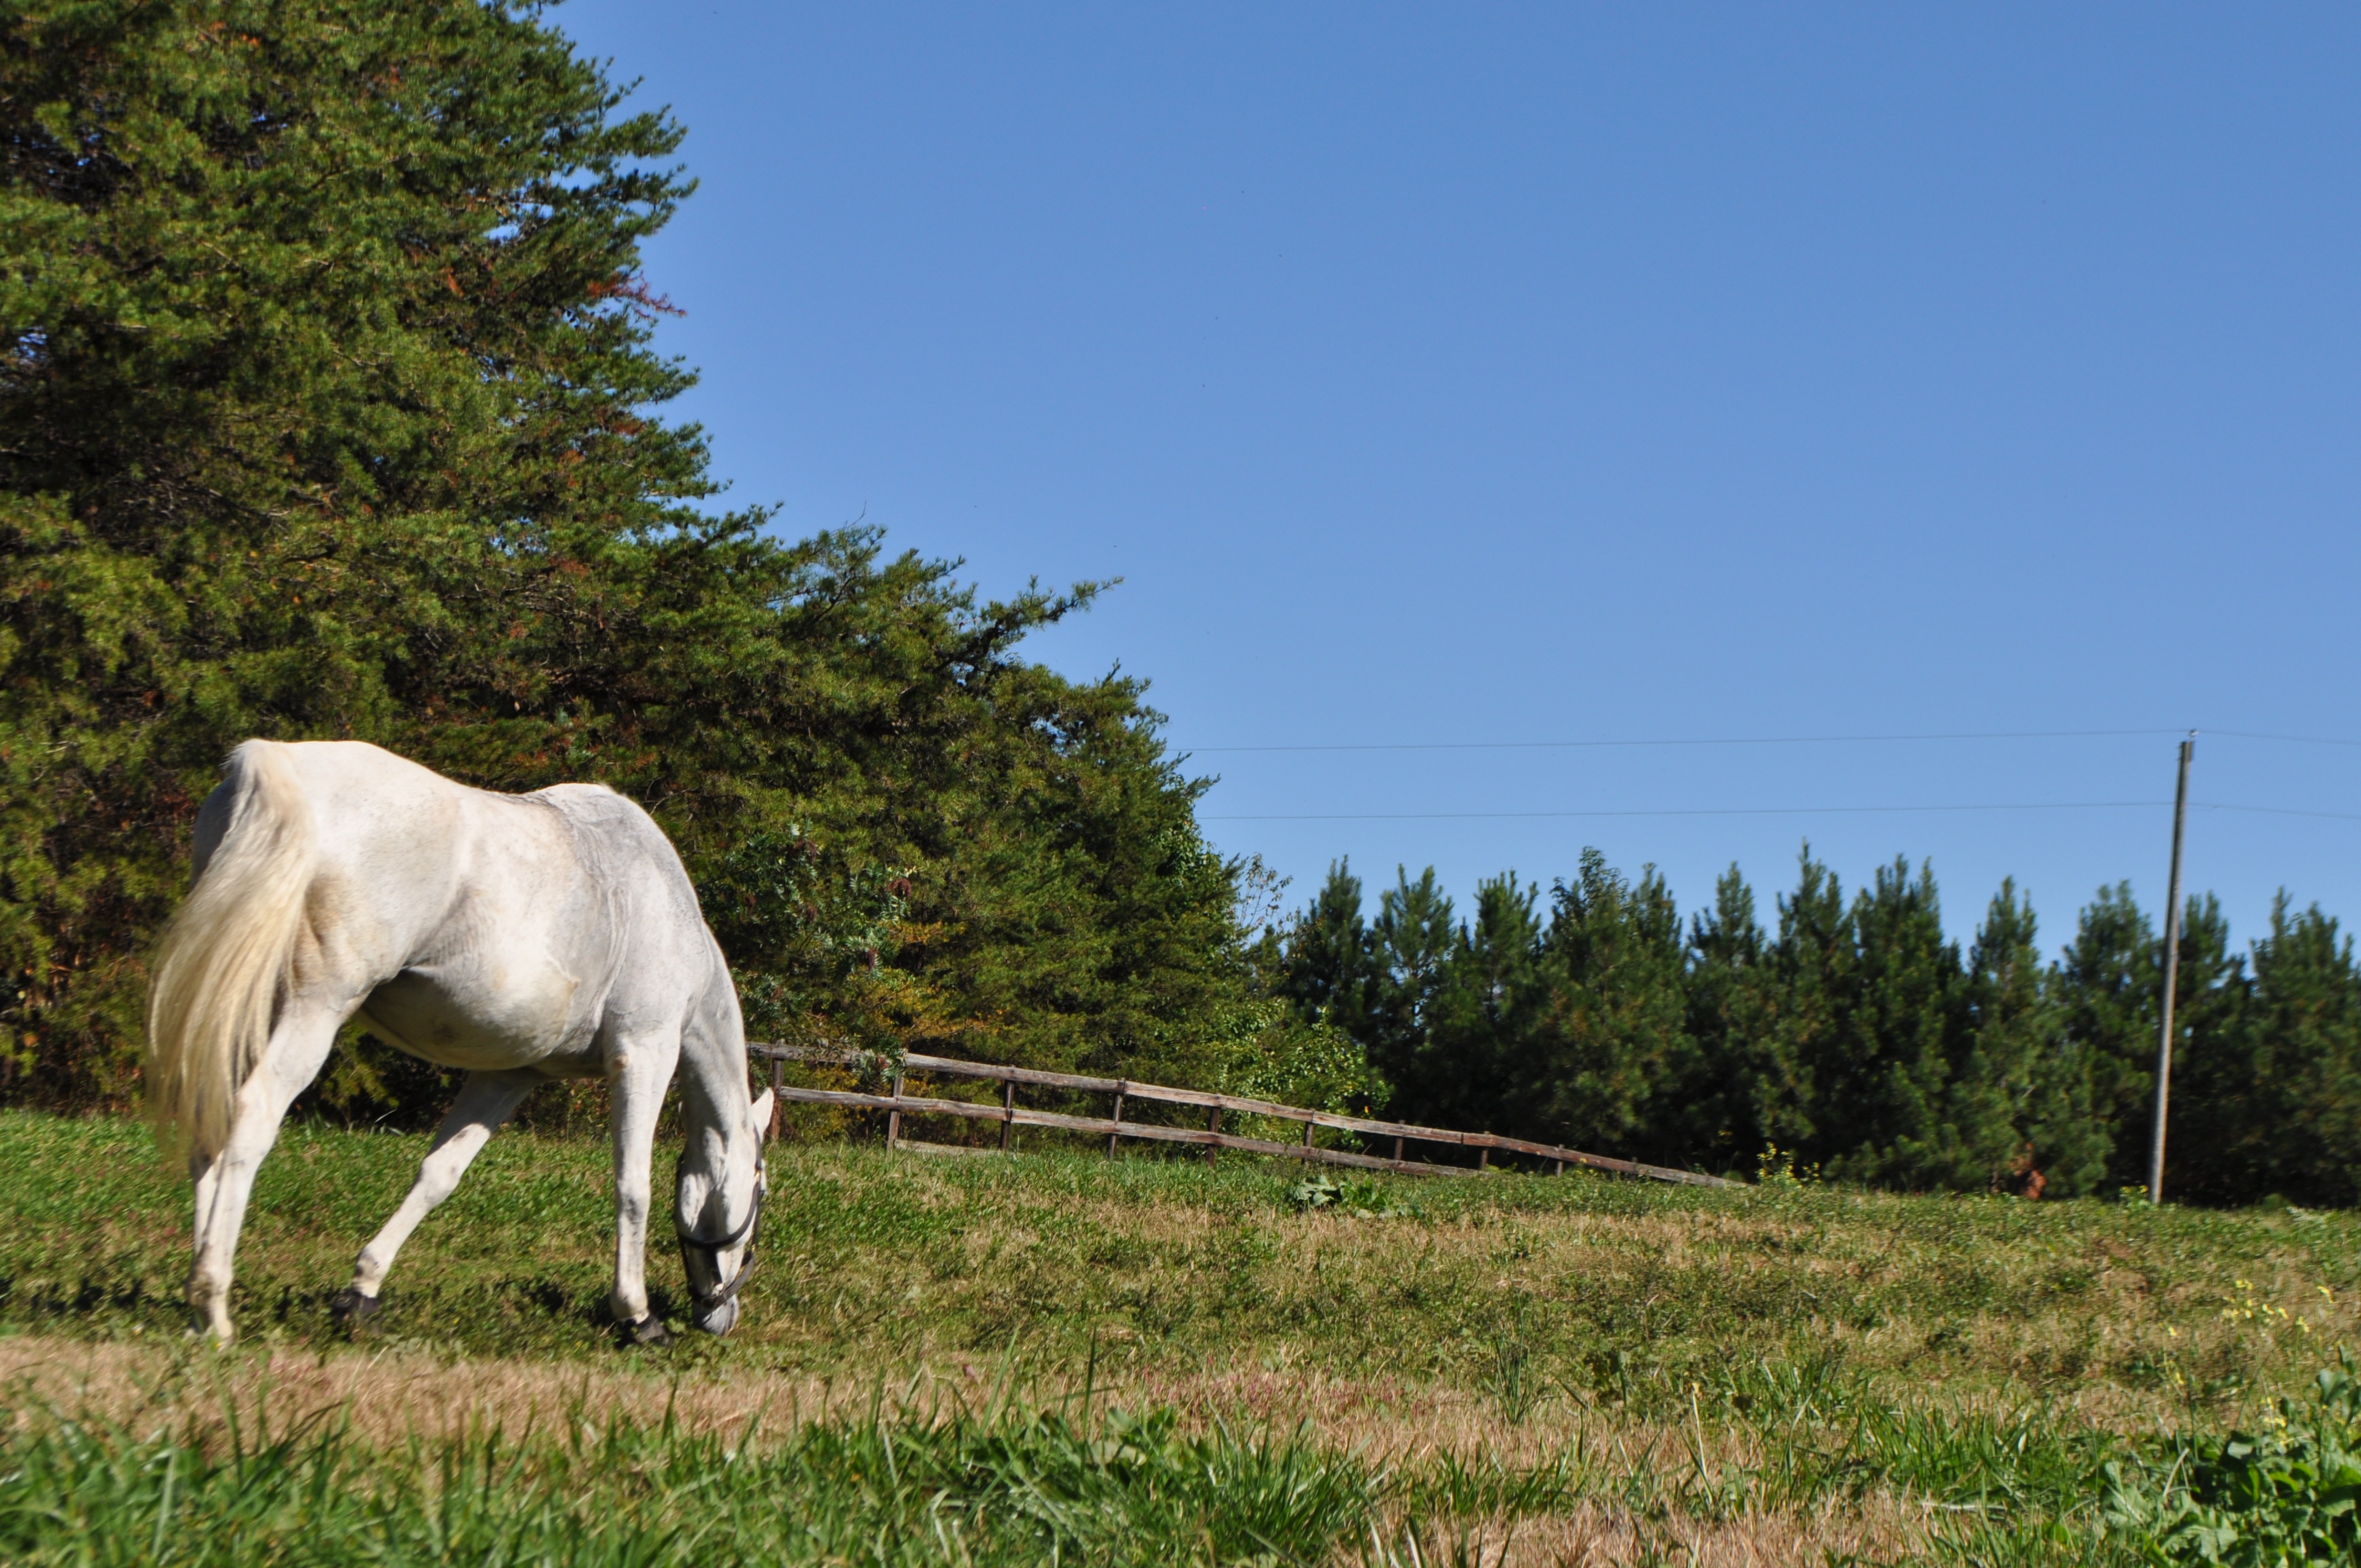
grass, field, farm, meadow, prairie, countryside, pet, rural, herd, tranquil, scenic, pasture, grazing, livestock, ranch, horse, mammal, stallion, farmland, equestrian, graze, equine, thoroughbred, grassland, mare, habitat, ecosystem, rural area, cattle like mammal, horse like mammal